The Diary of Anne Frank (1959 film)

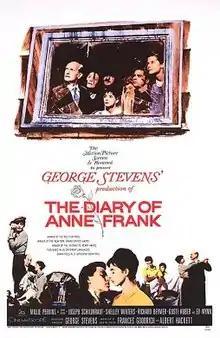
Film poster by Tom Chantrell

The Diary of Anne Frank is a 1959 American biographical drama film based on the Pulitzer Prize-winning 1955 play of the same name, which was in turn based on the posthumously published diary of Anne Frank, a German-born Jewish girl who lived in hiding in Amsterdam with her family during World War II. It was directed by George Stevens, a Hollywood filmmaker previously involved with capturing evidence of concentration camps during the war, with a screenplay by Frances Goodrich and Albert Hackett. It is the first film version of both the play and the original story, and features three members of the original Broadway cast.